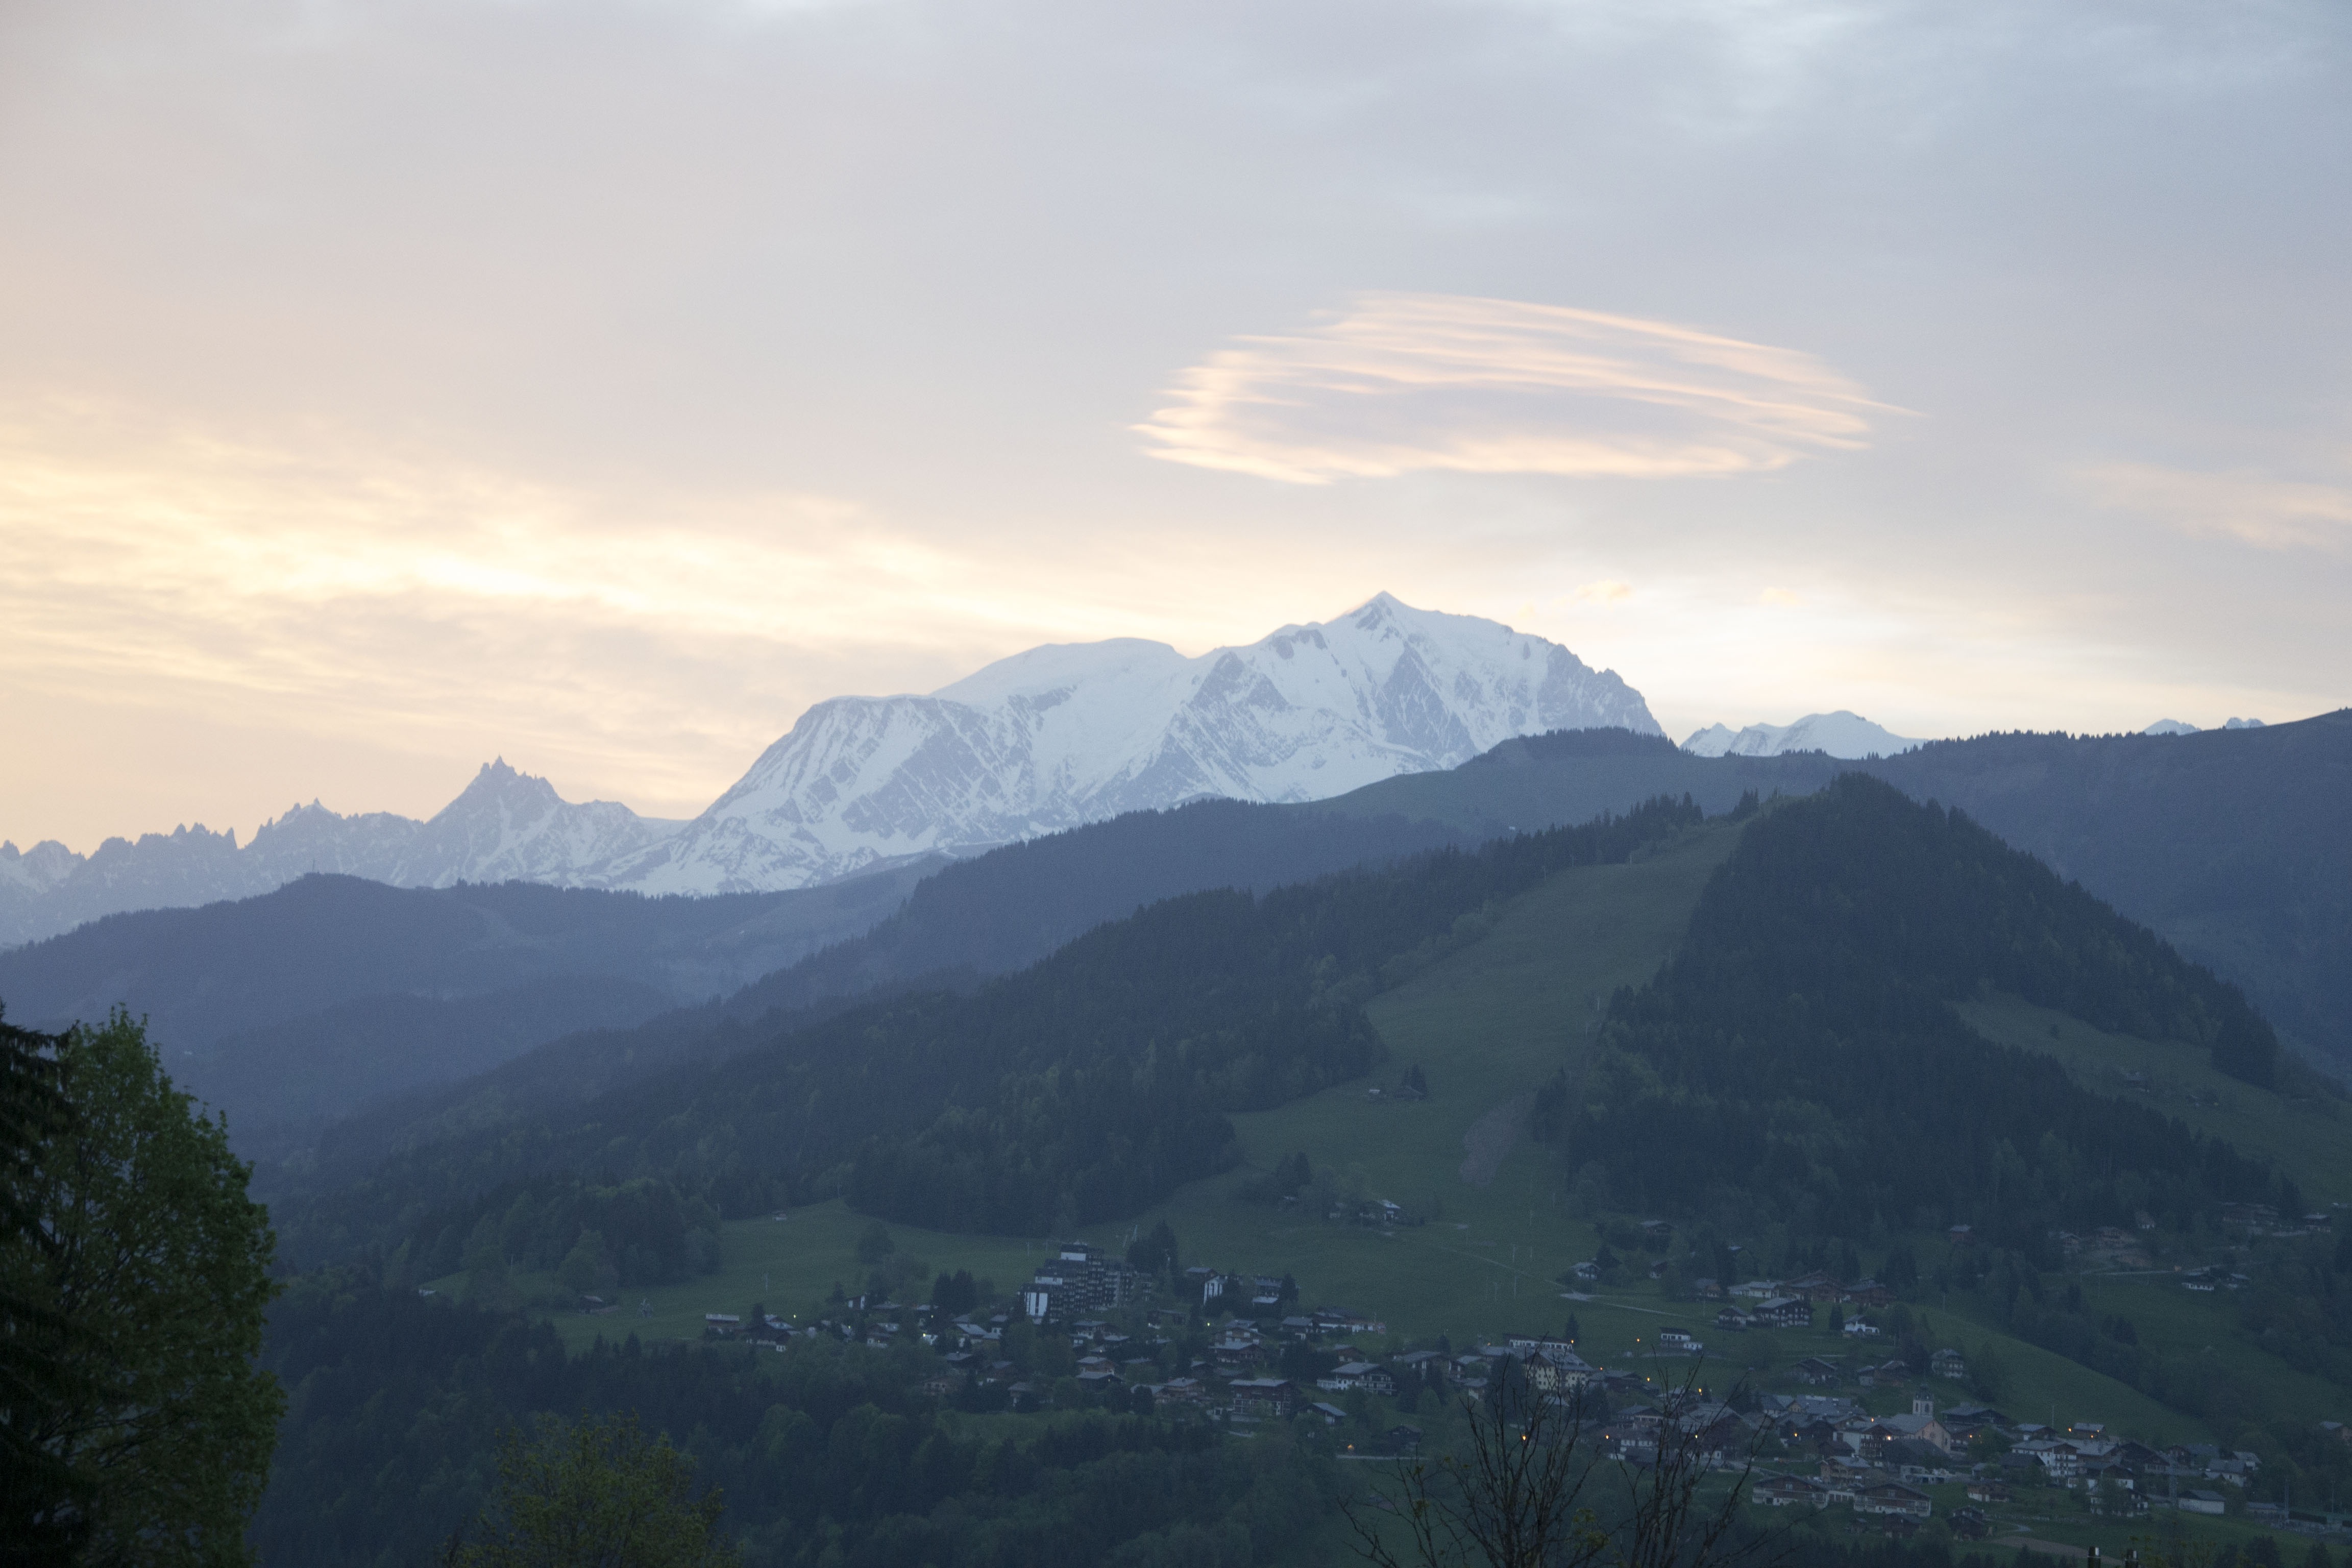
landscape, nature, mountain, cloud, sky, morning, hill, valley, mountain range, highland, ridge, summit, mont blanc, alps, plateau, fell, landform, mountain pass, geographical feature, atmospheric phenomenon, mountainous landforms, break of dawn